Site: brandenburg
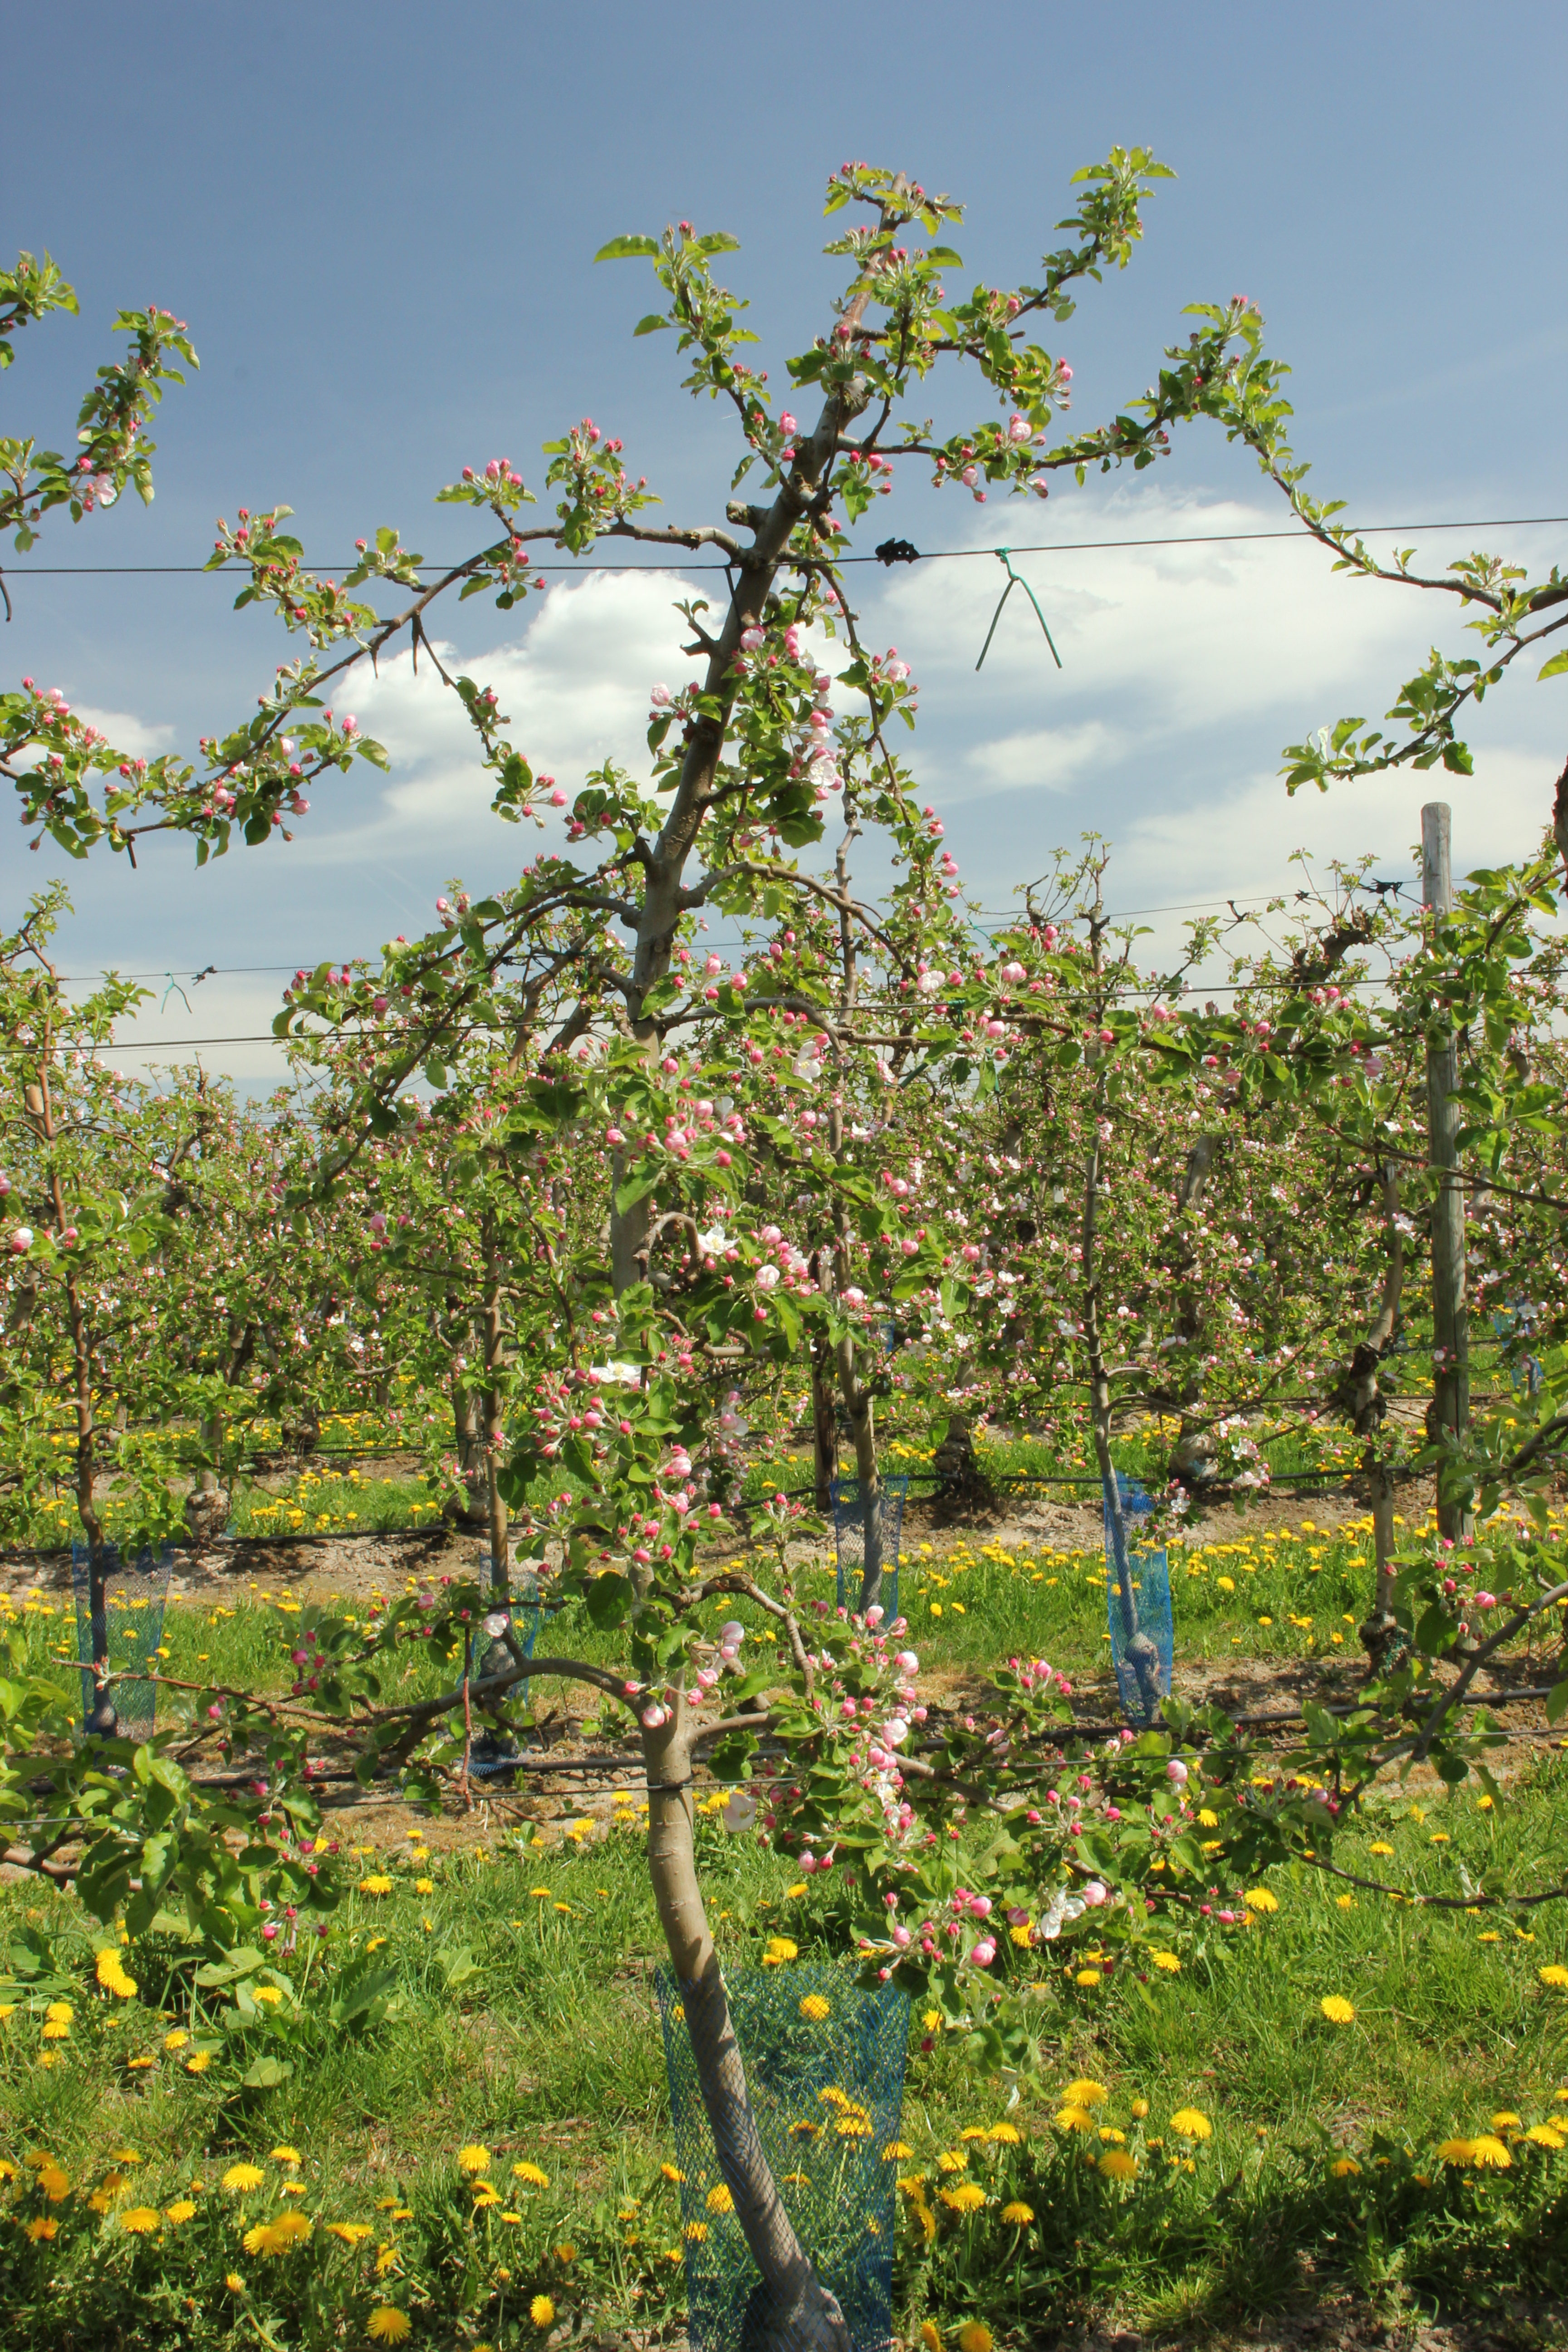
Growth stage (BBCH 57): Inflorescence emergence